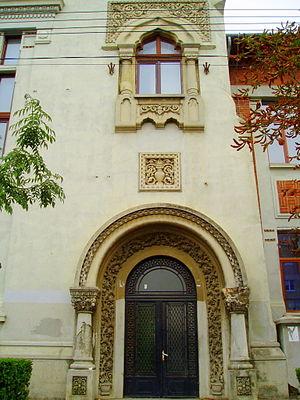
Lycée de garçons de Câmpina, Roumanie. Architecte: Toma T. Socolescu. Ce bâtiment est située au numéro 3 de la Calea Doftanei à Câmpina, Judeţul Prahova, Roumanie. Il s'appelle désormais le Collège Nicolae Grigorescu.
Toma T. Socolescu fut un architecte roumain majeur. Pilier de l'architecture roumaine du début du XXᵉ siècle jusqu'à la Seconde Guerre mondiale, il a consacré toute sa vie à sa région de Prahova et particulièrement à la ville de Ploiești. Il contribuera aussi largement à la vie culturelle de son pays.